Chrysler Sebring

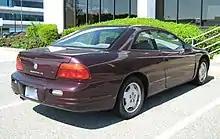
1997–2000 Chrysler Sebring coupe

Succeeding the Chrysler LeBaron coupe, the 1995-2000 Sebring Coupe was a significant departure from the sedan and convertible, alongside which it was marketed. Styled by Chrysler and manufactured at the Mitsubishi plant in Normal, Illinois — the Coupe was a restyled variant of the Mitsubishi Eclipse (and it's rebadged variants, the Eagle Talon, Mitsubishi Galant, and Dodge Avenger), all sharing the same Mitsubishi platform.